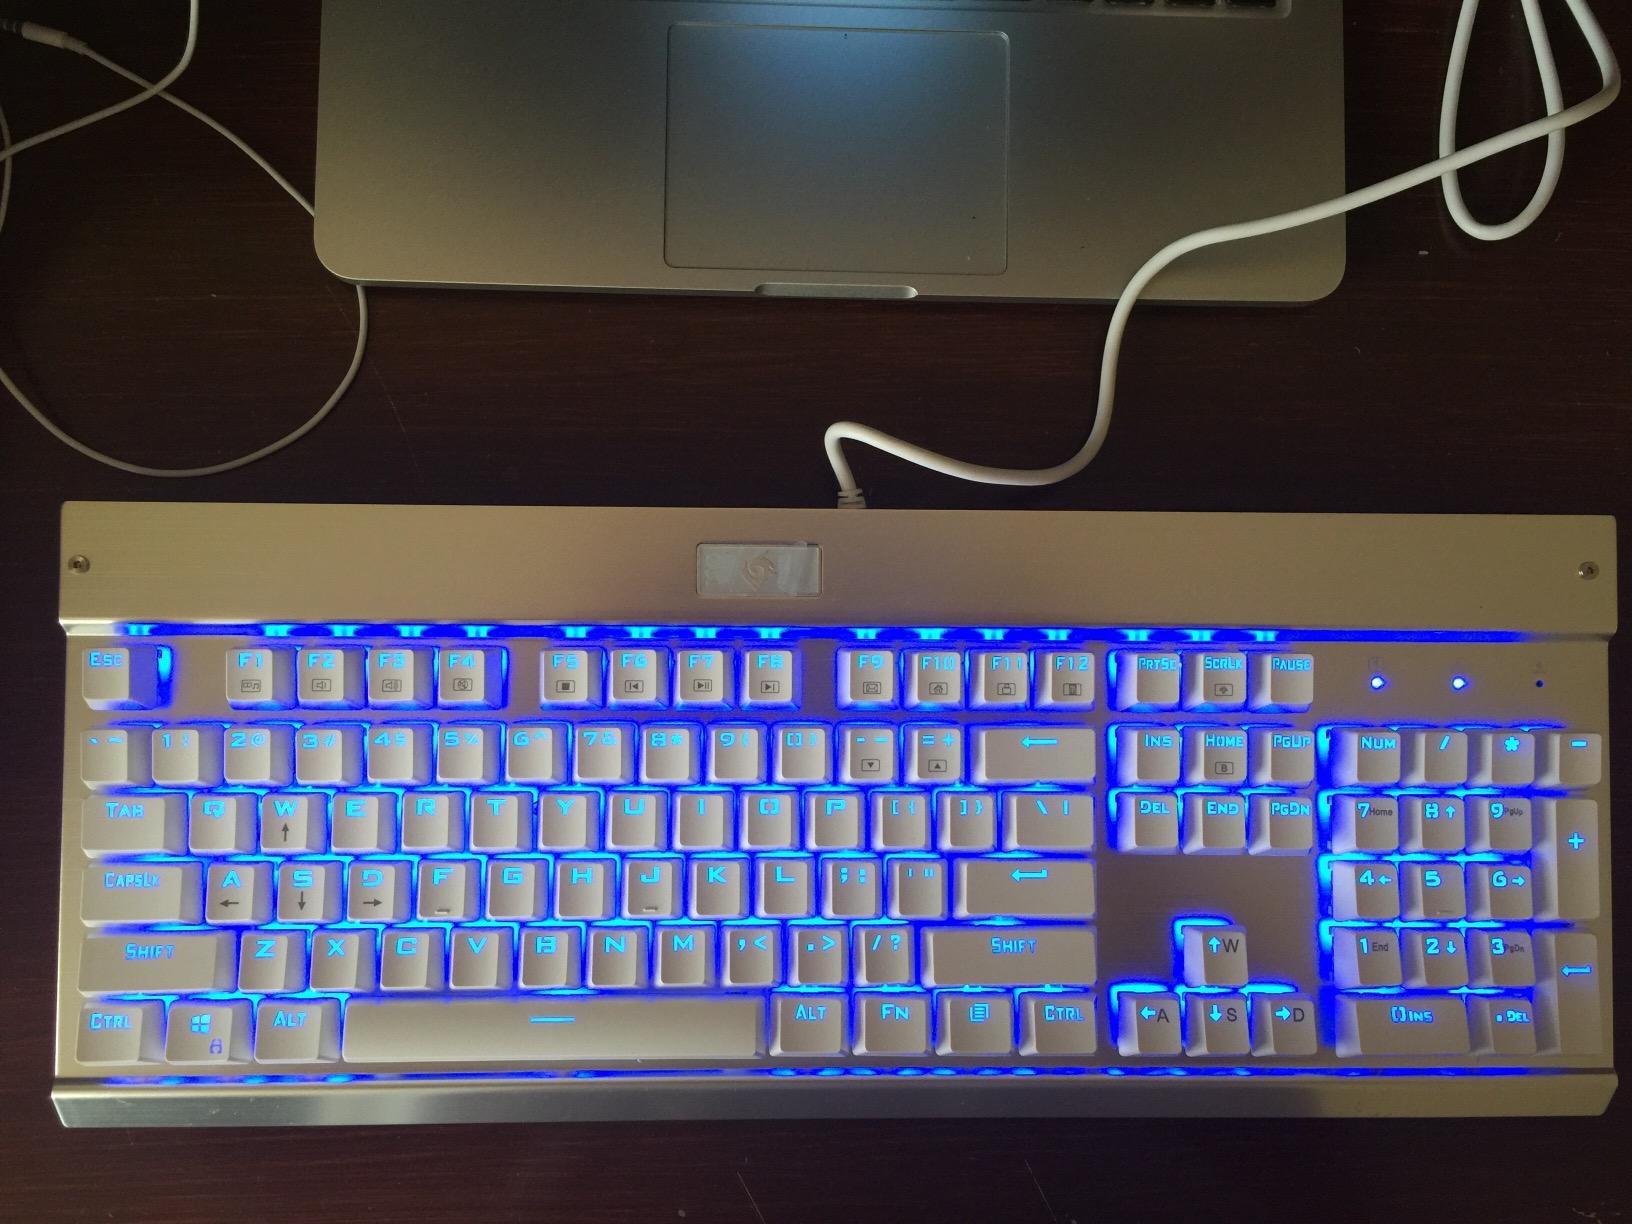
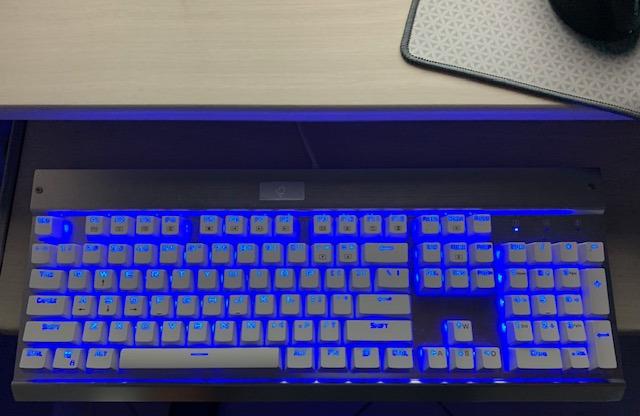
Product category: keyboard
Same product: yes